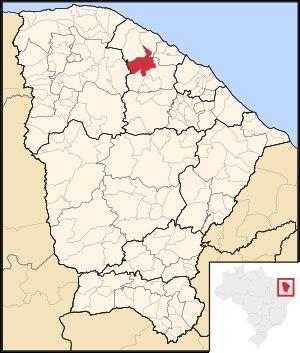
La microrégion d'Uruburetama est l'une des huit microrégions qui subdivisent le nord de l'État du Ceará au Brésil.